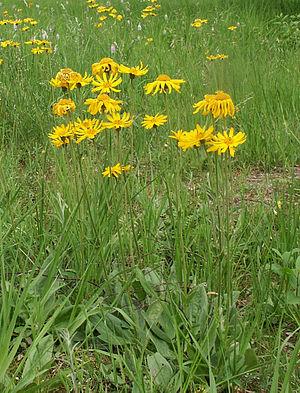
Entyloma arnicale est une espèce de champignons phytoparasite de la famille des Entylomataceae et de la classe des Exobasidiomycetes. Cette espèce provoque le charbon de l'Arnica, une maladie cryptogamique propre aux espèces du genre Arnica.